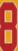
Number: 8